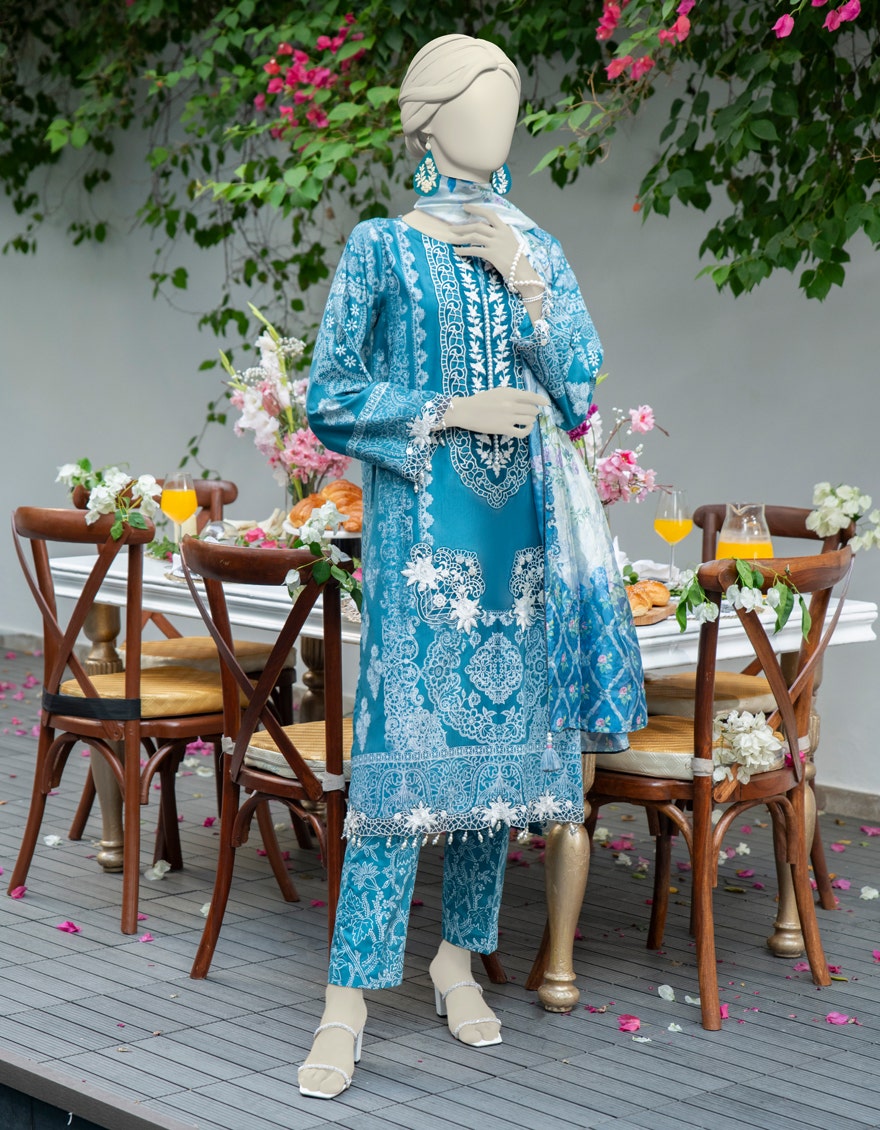
blue multi embroidered salwar suit